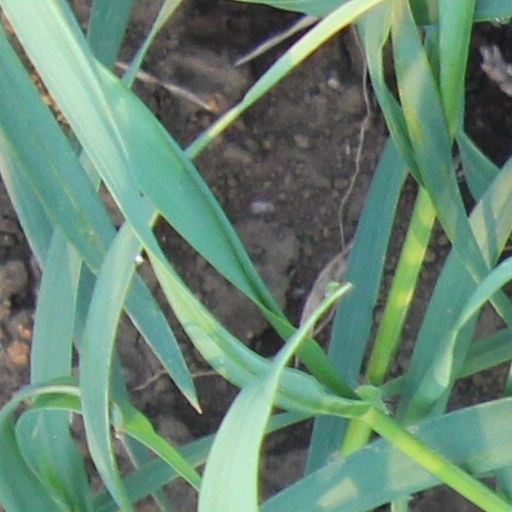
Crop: wheat